Thomas Becket

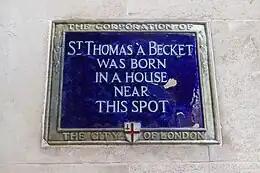
Plaque marking Becket's birthplace on Cheapside in London

One of Becket's father's wealthy friends, Richer de L'Aigle, often invited Thomas to his estates in Sussex, where Becket encountered hunting and hawking. According to Grim, Becket learned much from Richer, who was later a signatory of the Constitutions of Clarendon against him.